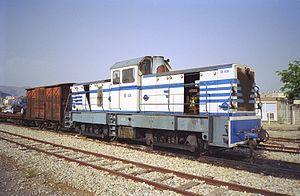
La BB-404 des chemins de fer de la Corse en gare d'Ajaccio le 19 août 2004.
Les chemins de fer de la Corse sont un réseau ferroviaire à voie métrique d'une longueur de 232 km, qui relie entre elles quatre des principales villes de la Corse. Les Corses l'ont surnommé u Trinichellu. Sa fonction est le transport régional de voyageurs, avec des liaisons intervilles, des services suburbains à Bastia et Ajaccio, ainsi qu'un service touristique sur la côte de la Balagne.